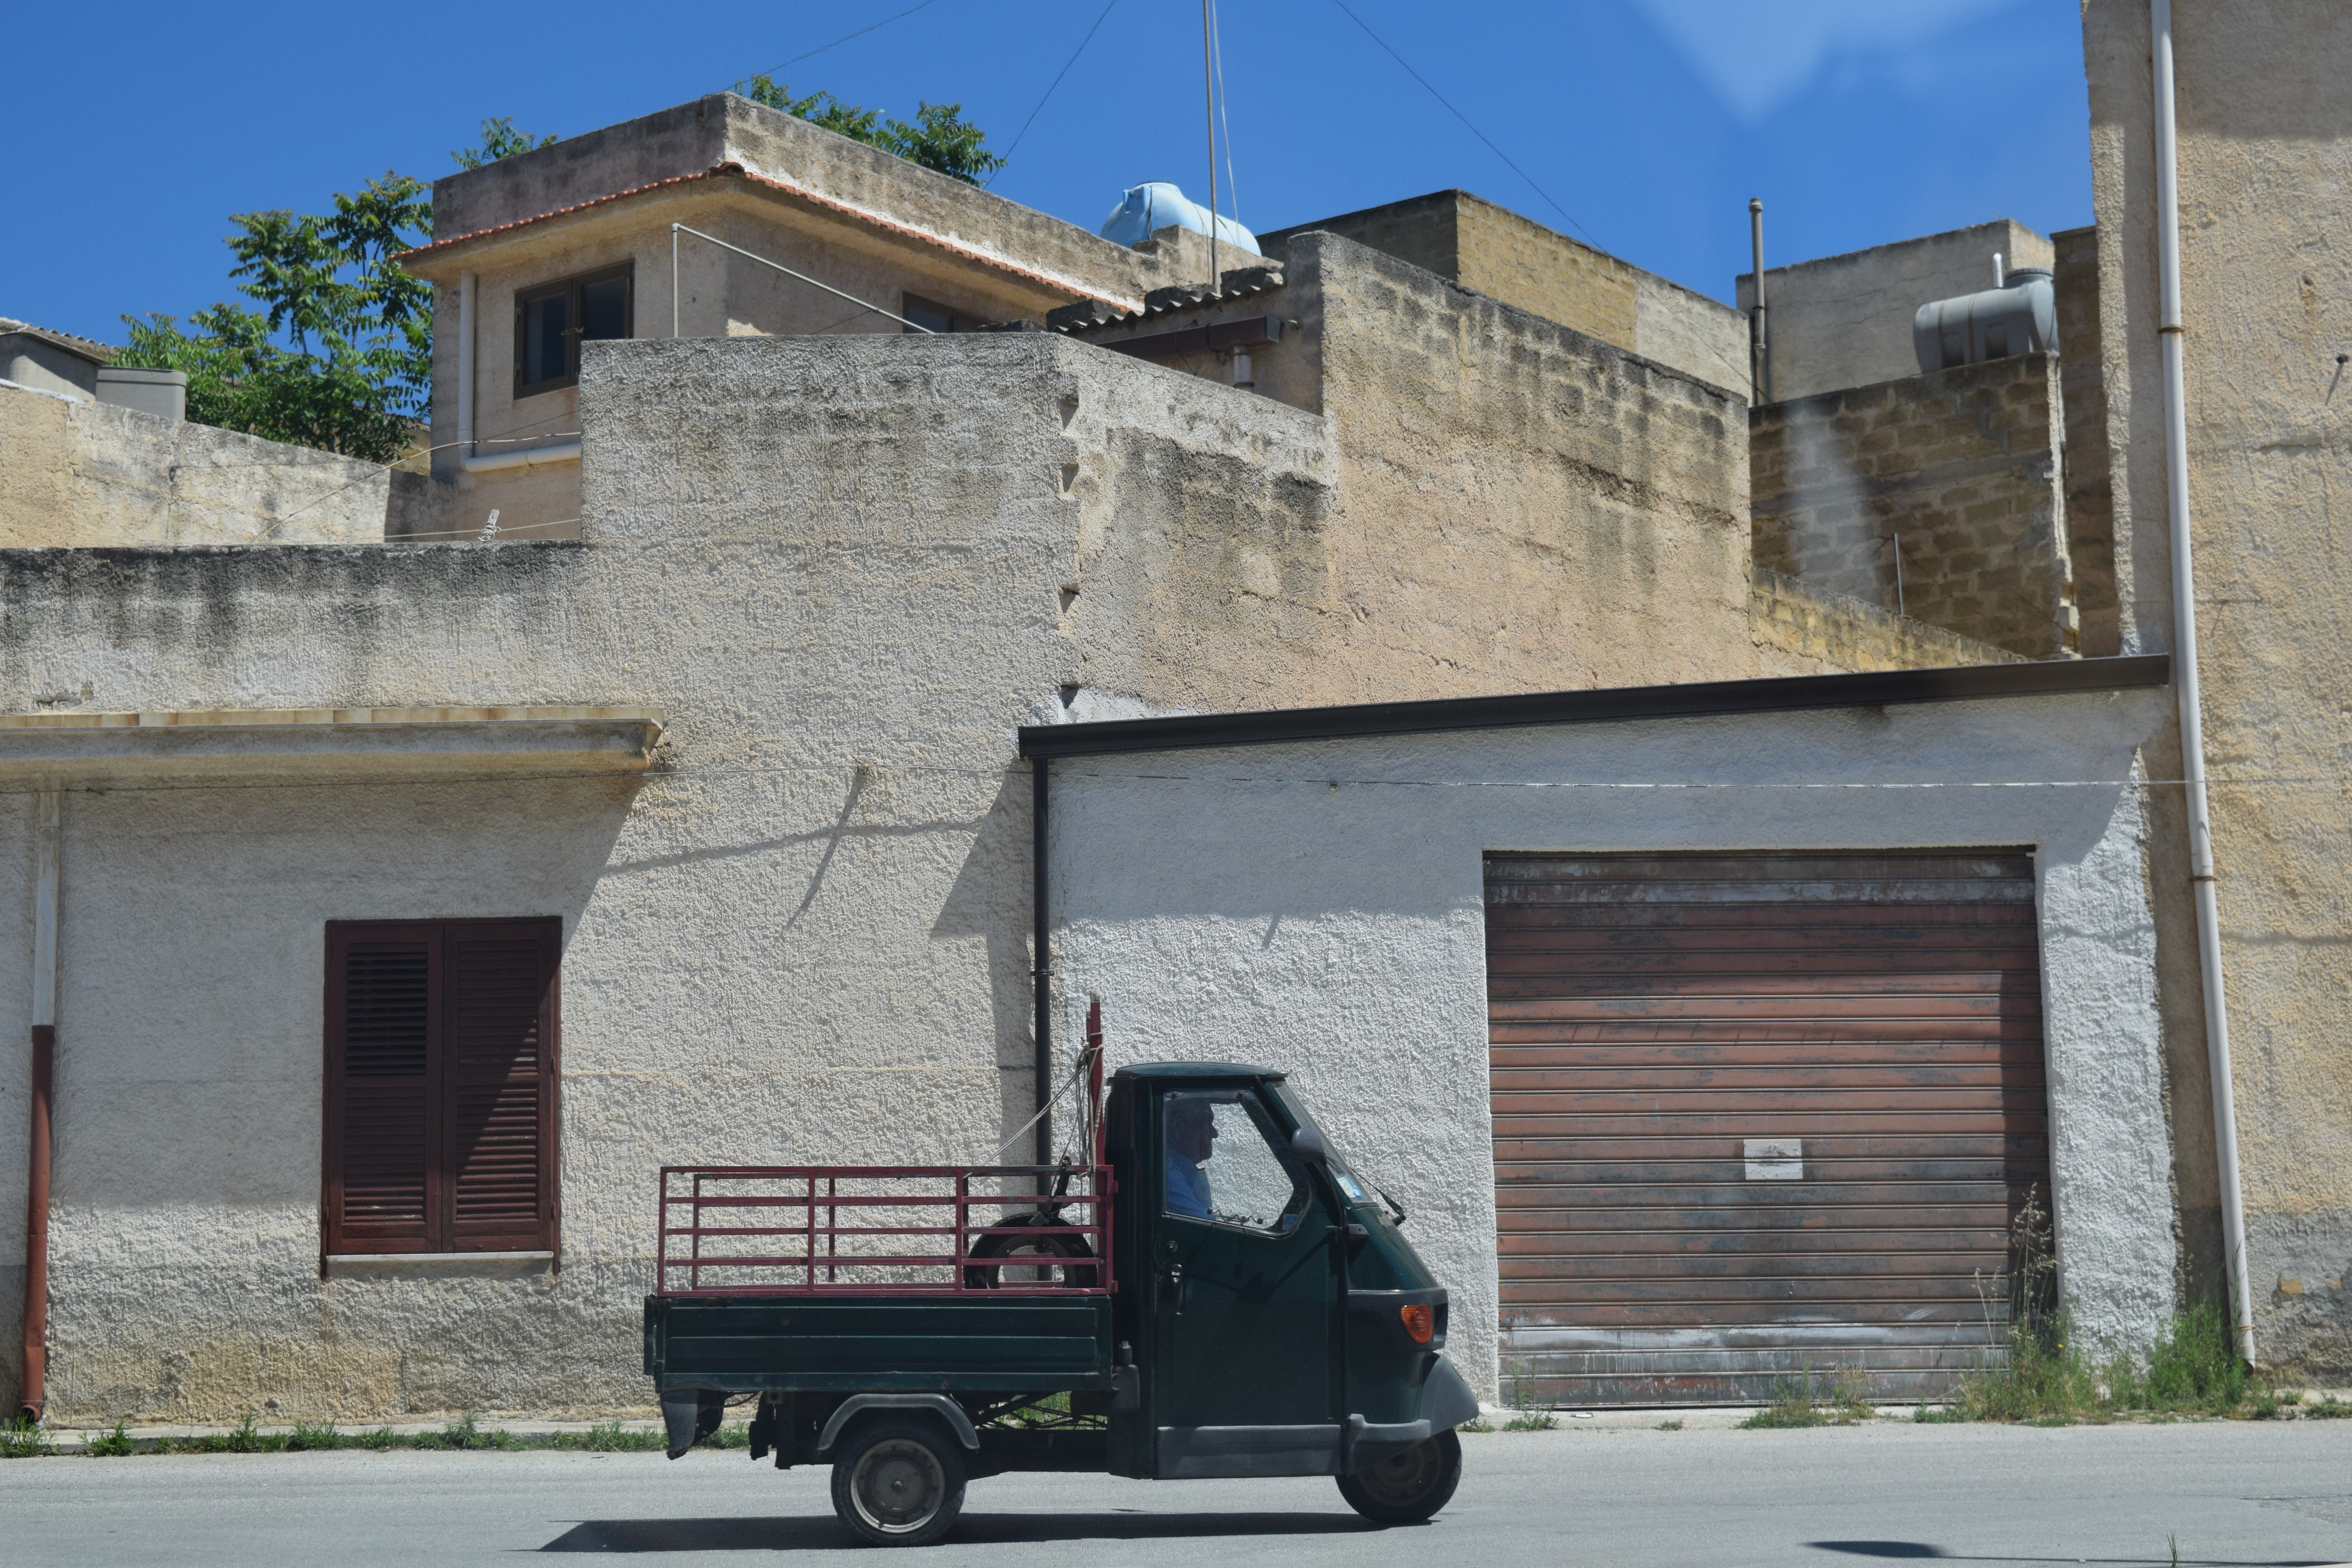
tricycle, home, summer, transport, mediterranean, vehicle, drive, facade, property, lonely, hot, piaggio, still, extinct, slowly, residential area